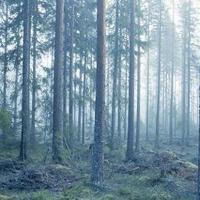
Weather: cloudy or overcast